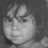
Emotion: neutral